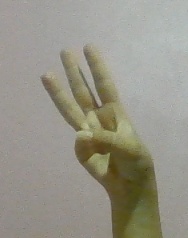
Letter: thaa